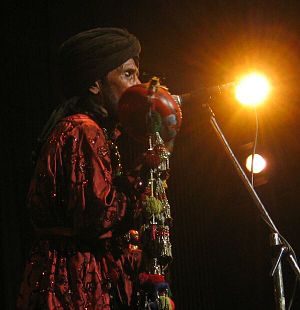
Punjab (Pakistan) / Musik og dans
Folkesangeren Sain Zahoor
Punjab er en provins i det nord-østlige Pakistan. Punjab er Pakistans folkerigeset provins, 81,330,531. Det samlede areal er 205.344 km². Punjab i Pakistan er en del af Punjab-regionen, hvis anden halvdel ligger i Indien. Provinsenhovedstaden er Lahore. I storbyerne tales der især i de officielle sprog, som er henholdsvis urdu og engelsk, mens der i landdistriktet fortsat primært tales i punjabi. Oldtidens landområder i Pakistan og herunder oldtidens Punjab, var hjemsted for en af verdens første civilisationer, Harappa kulturen.